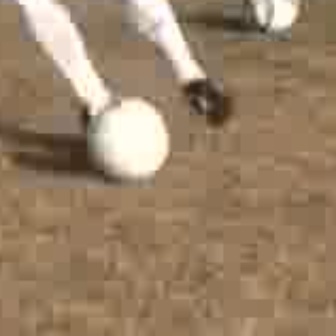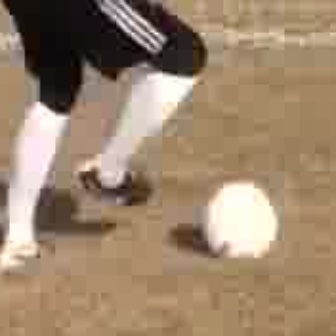
  Please identify the target specified by the bounding box [82,91,167,176] in the first image and locate it in the second image. Return the coordinates in [x_min,y_min,x_max,y_max] format.
Answer: [195,179,273,257]